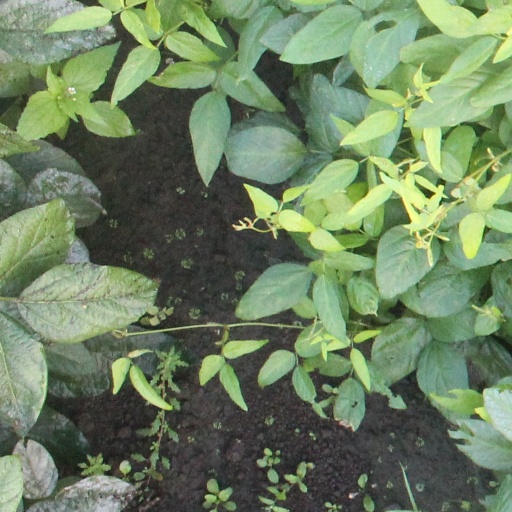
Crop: soybean